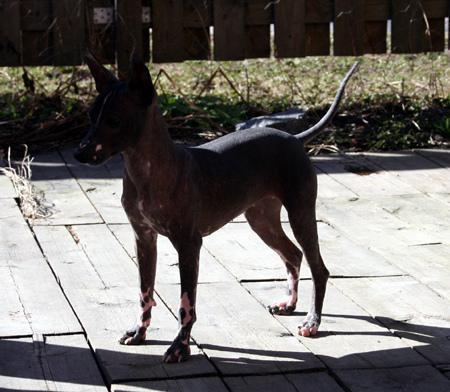
Mexican_hairless